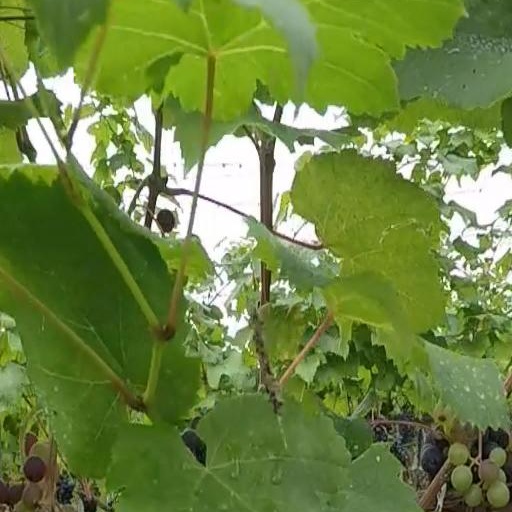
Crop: grape